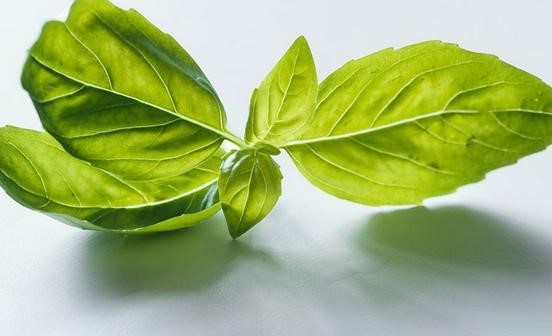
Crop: unknown
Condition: basil